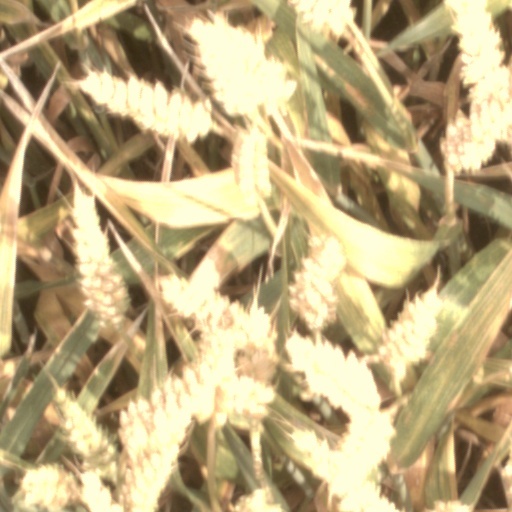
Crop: wheat